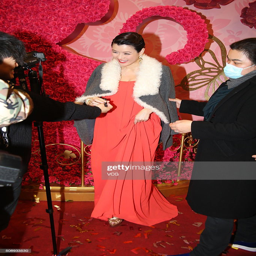
actor attends a commercial event .